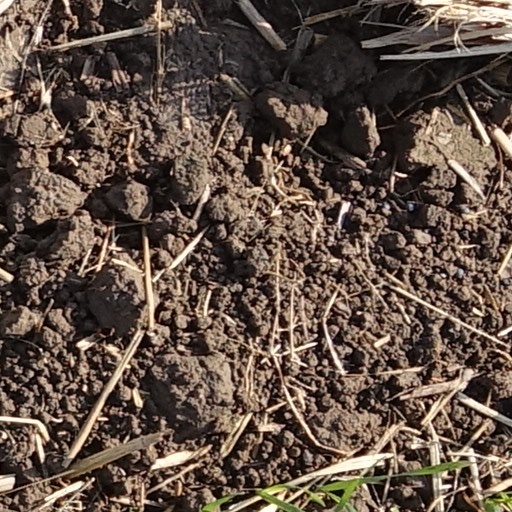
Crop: wheat